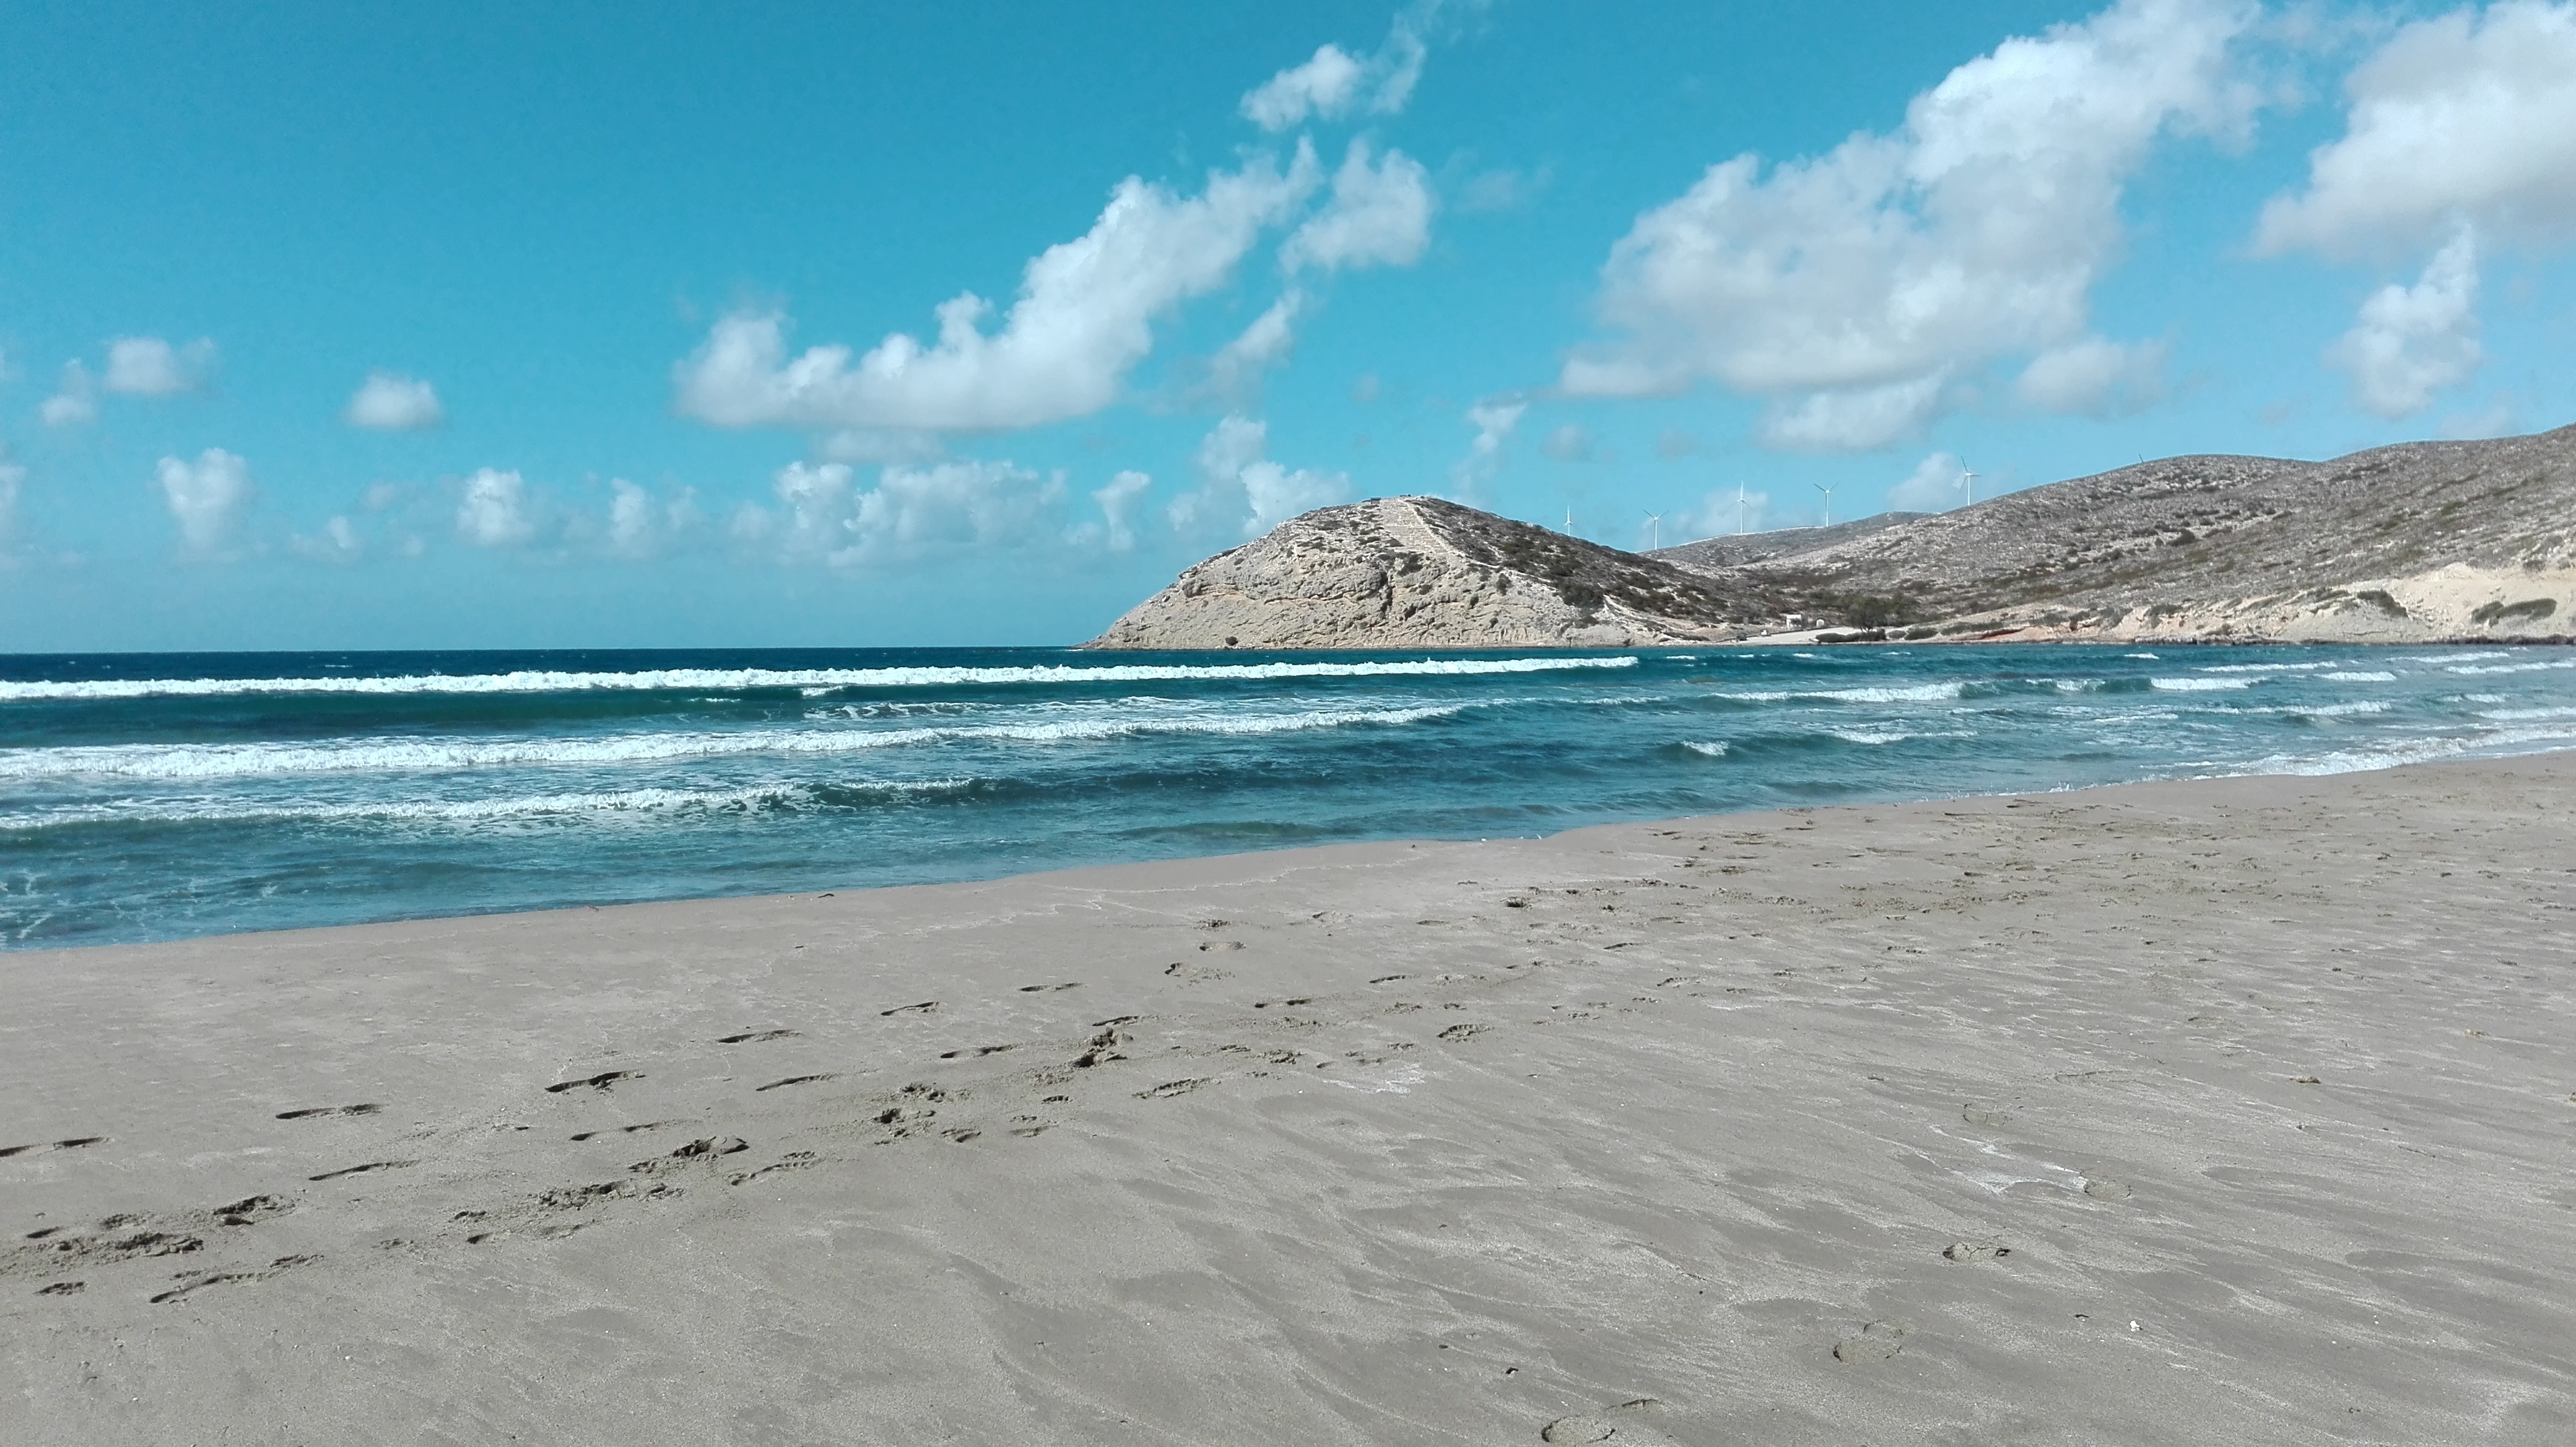
beach, sea, coast, water, sand, ocean, horizon, cloud, sky, shore, wave, tide, vacation, bay, island, blue, body of water, headland, greece, caribbean, tropics, cape, rhodes, wind wave, promontory, coastal and oceanic landforms